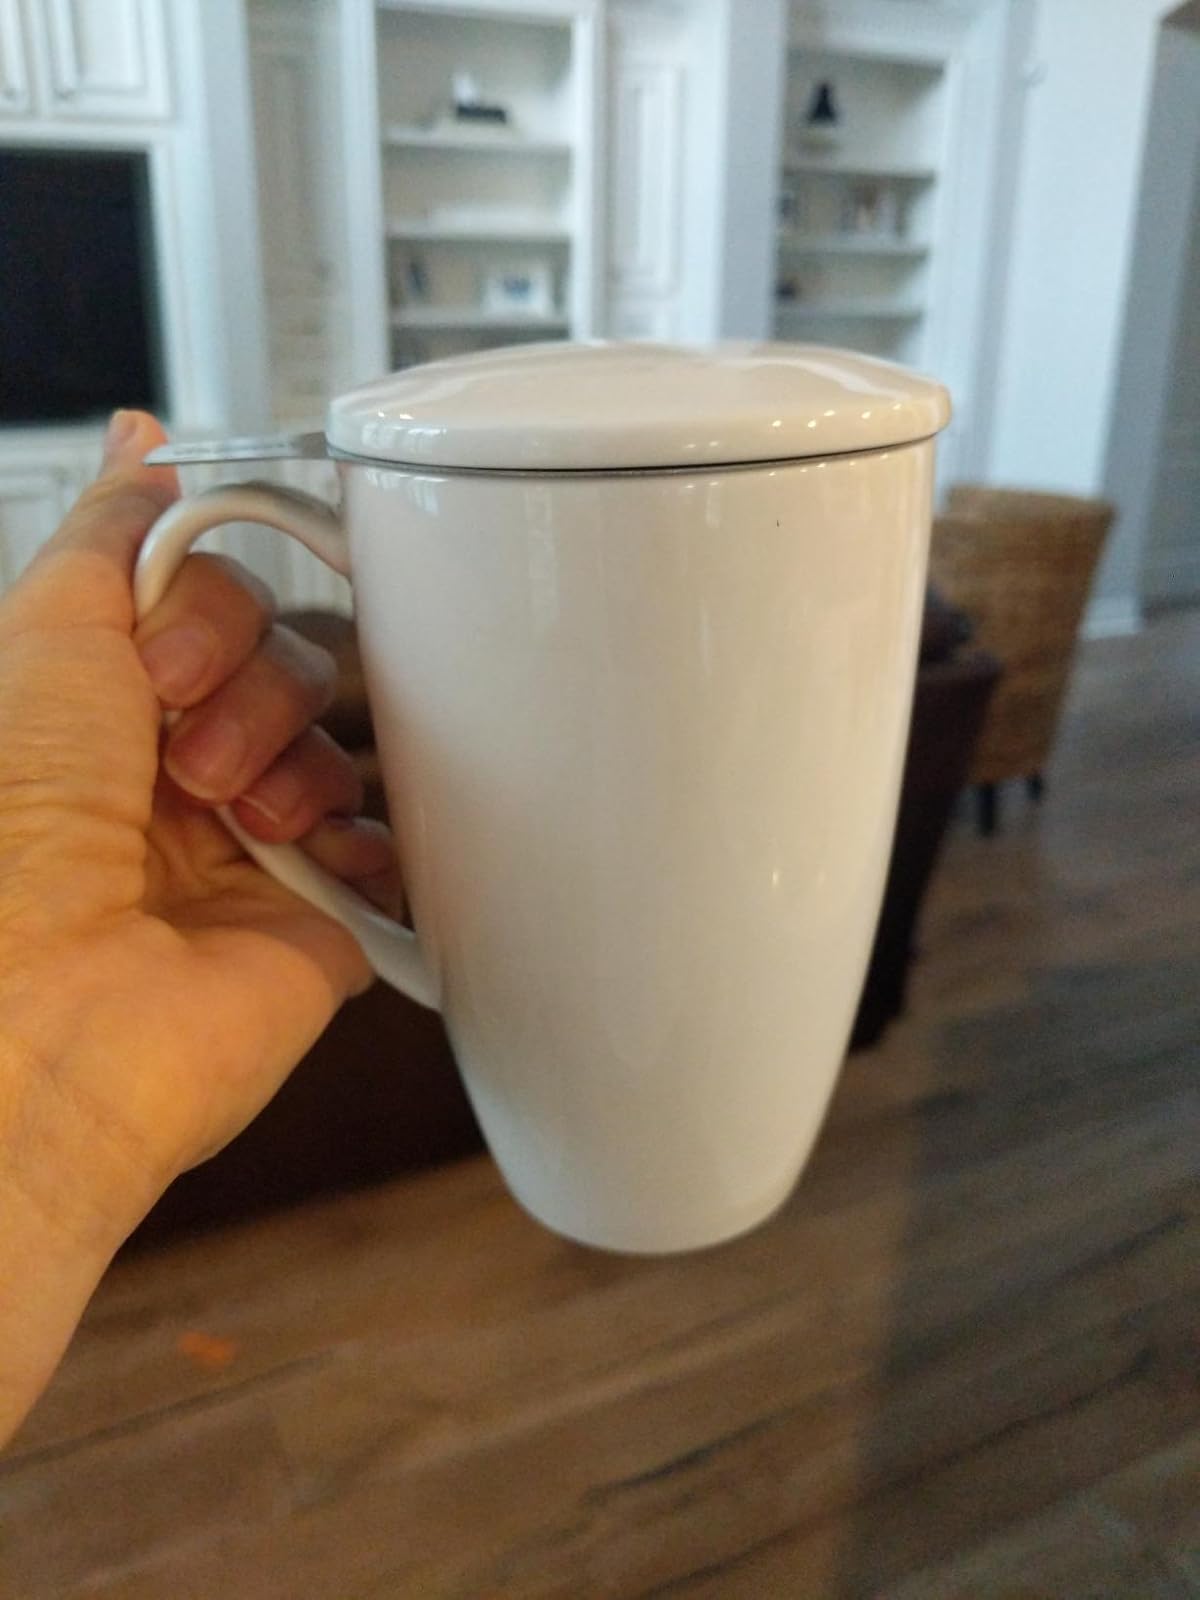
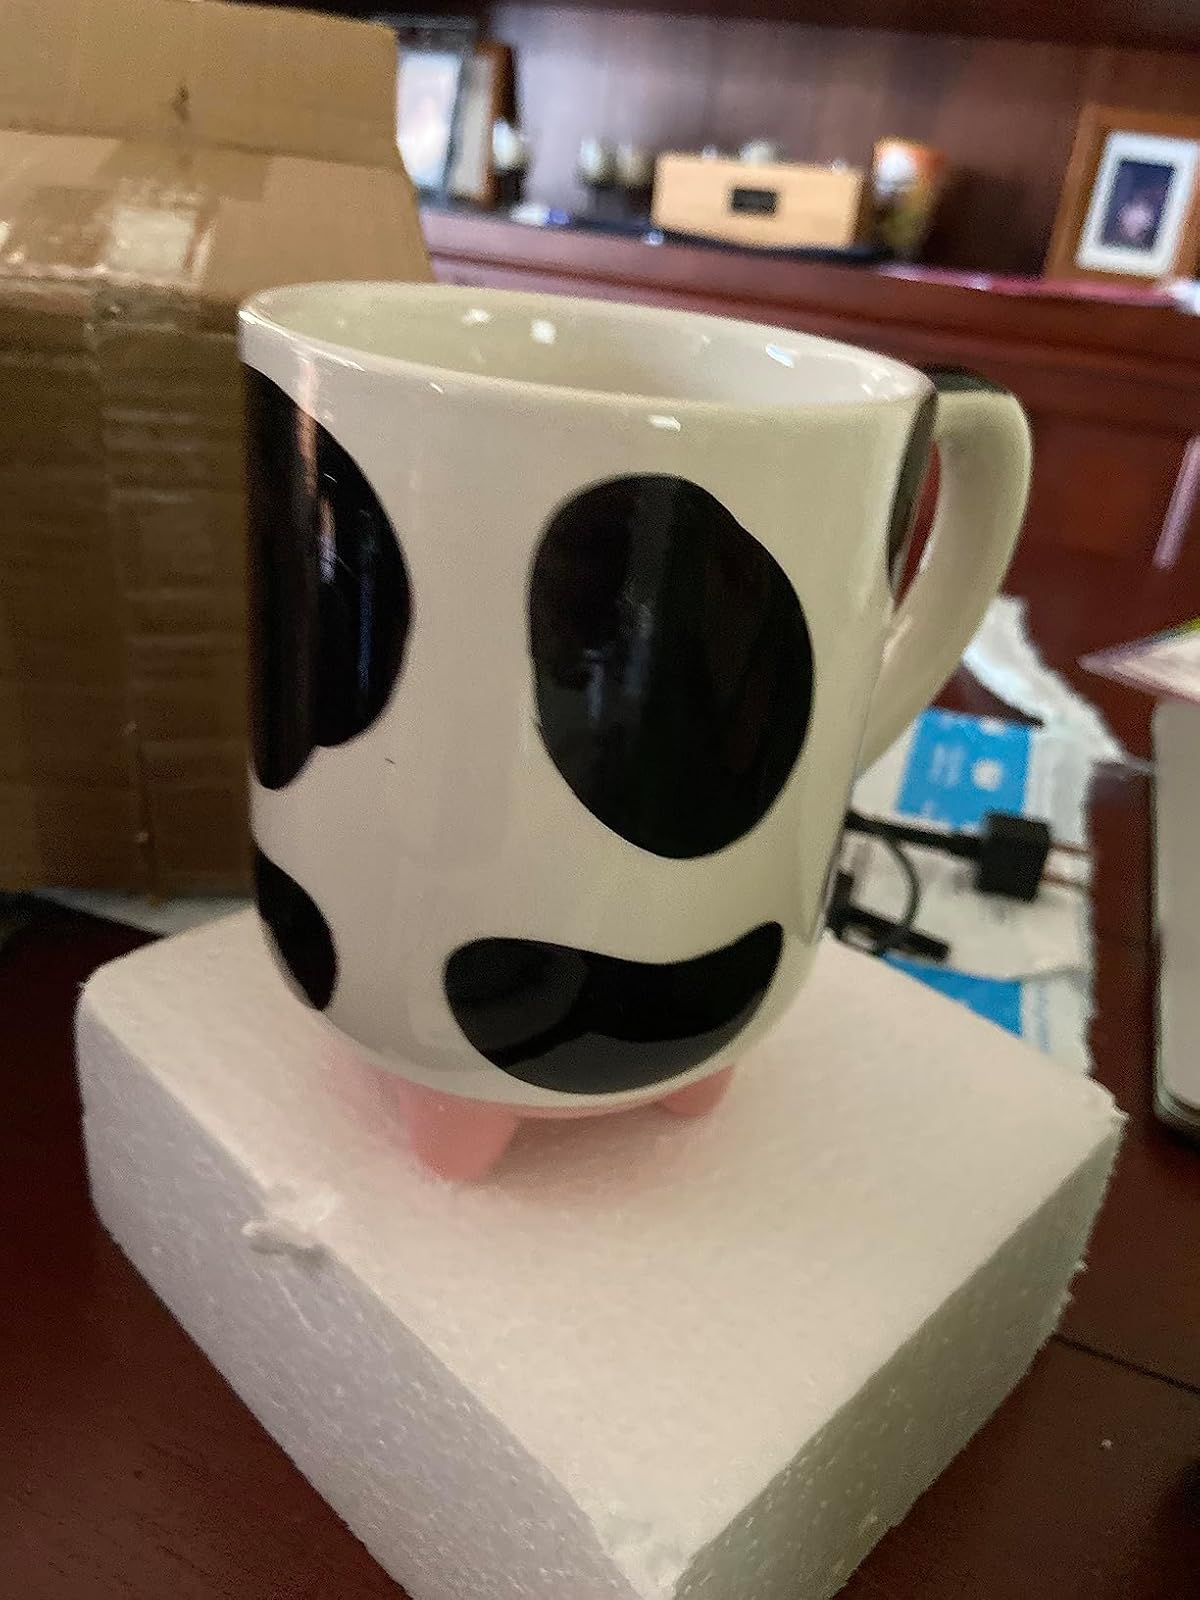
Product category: items_mug
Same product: no